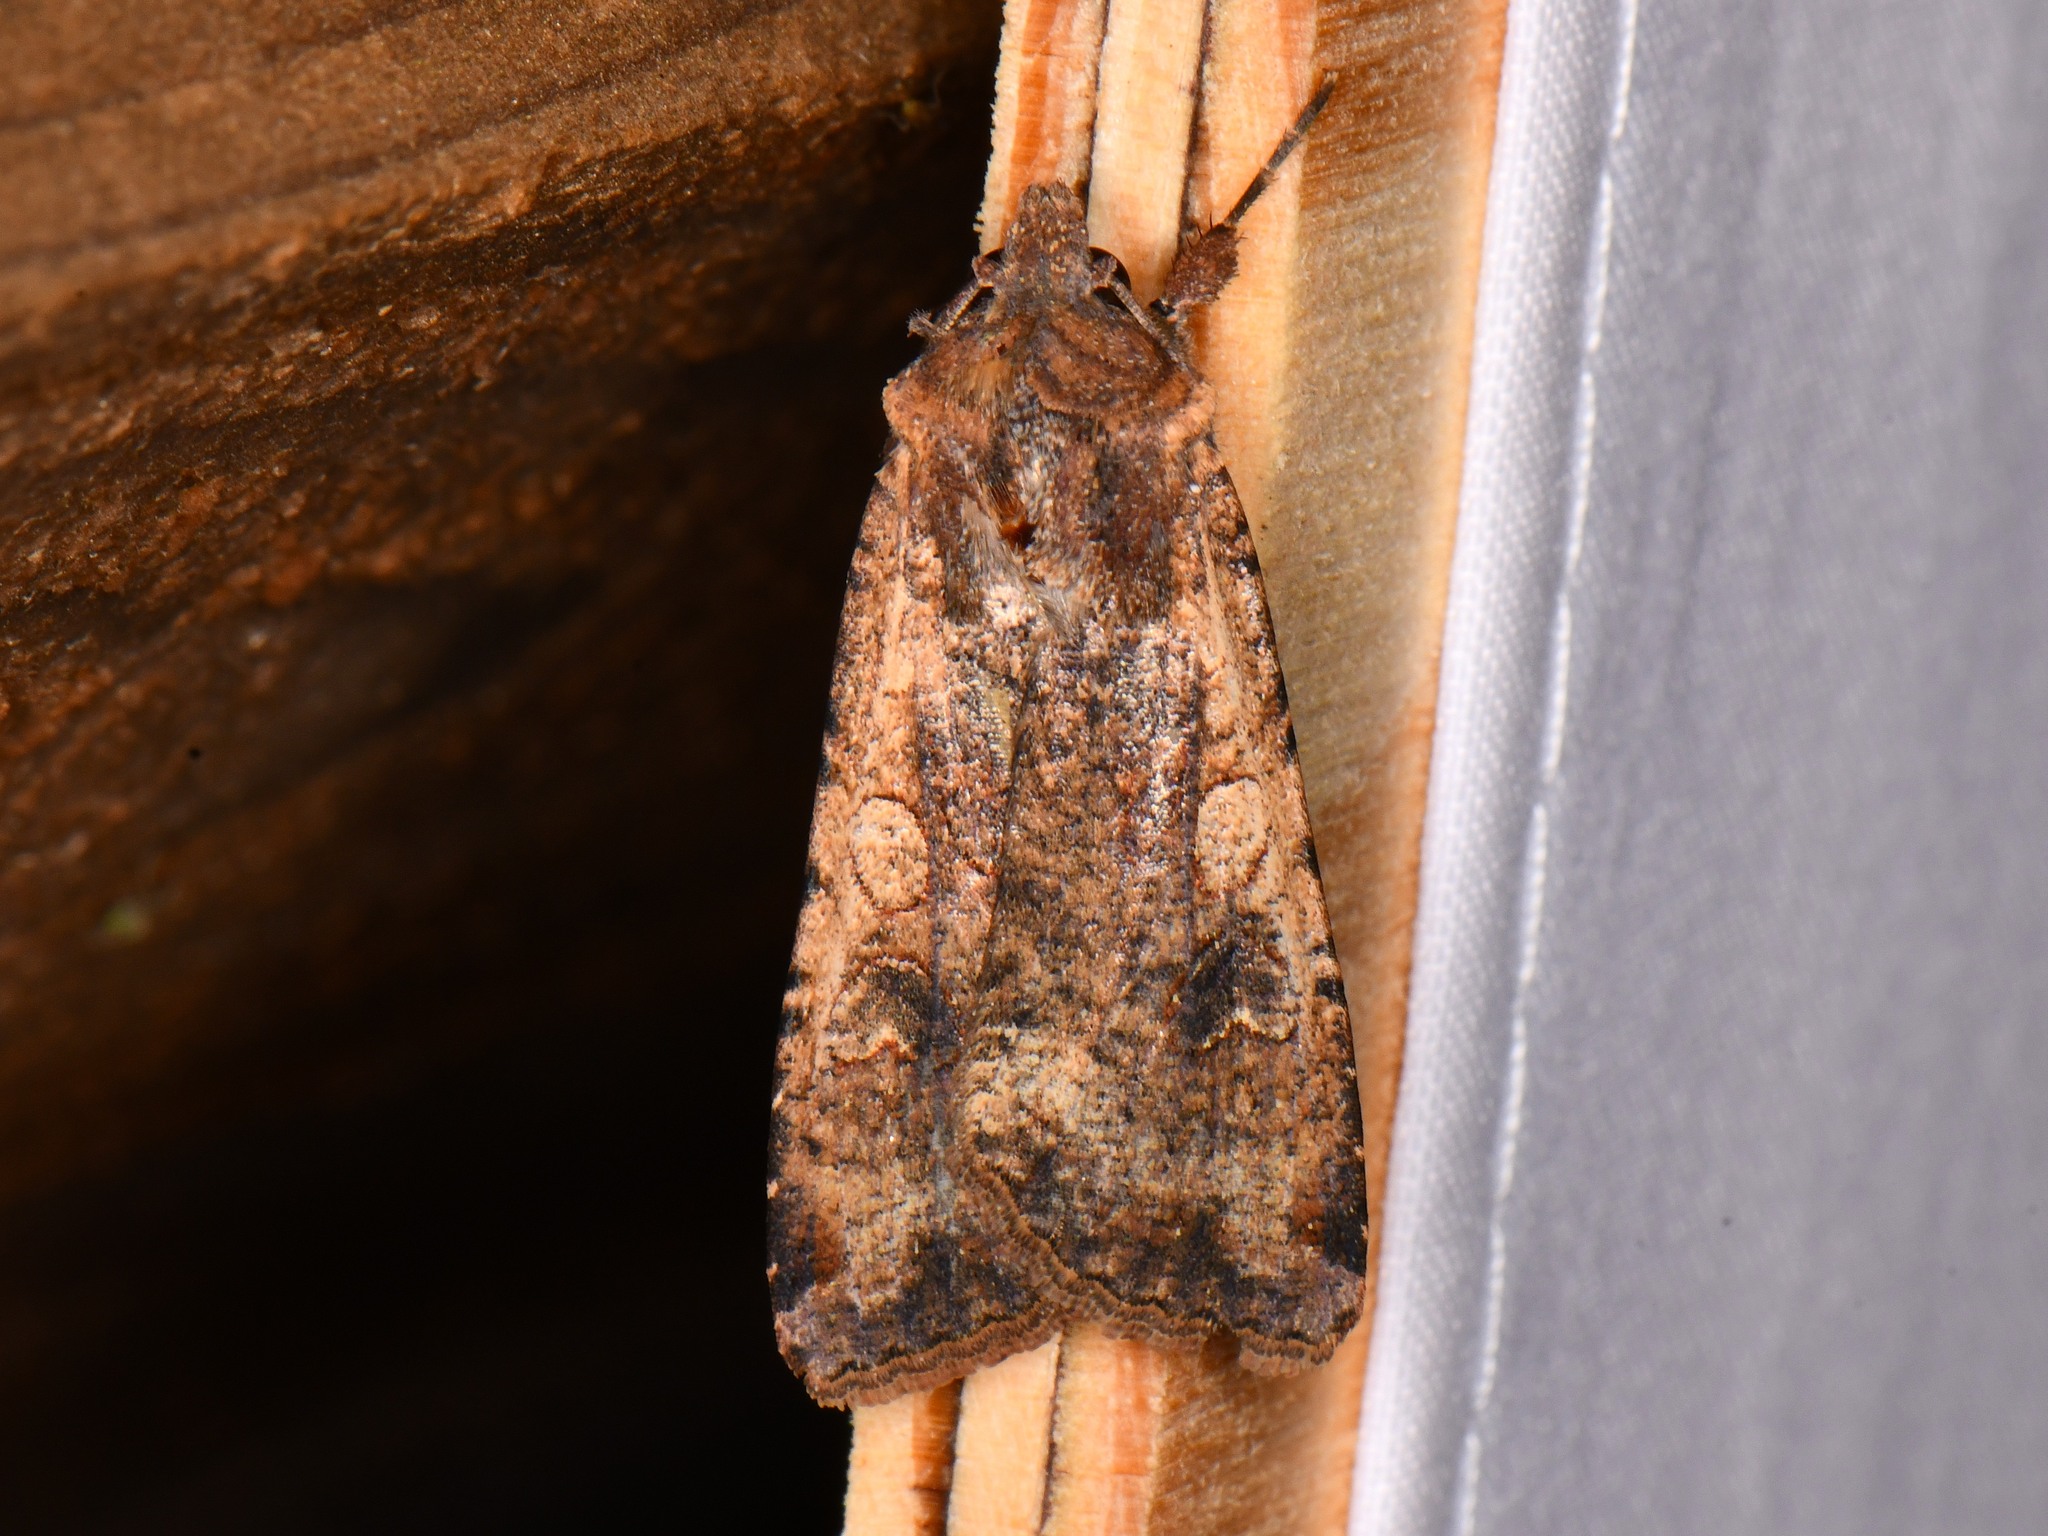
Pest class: cutworms